Pediatric dentistry

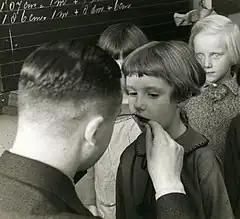
School dentist examining children's teeth. Netherlands, 1935.

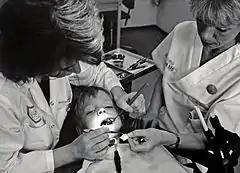
A child getting a filling at the dentist. Malmö National Dental Service 1989.

Pediatric dentistry (formerly pedodontics in American English or paedodontics in Commonwealth English) is the branch of dentistry dealing with children